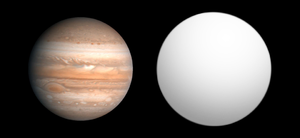
HR 8799 b est une exoplanète située à 129 années-lumière du Soleil, dans la constellation de Pégase. Elle orbite autour de HR 8799, une étoile variable de type γ Doradus de type spectral λ Bootis appartenant la séquence principale d'environ 60 millions d'années, de 1,5 fois la masse et 4,9 fois la luminosité du Soleil, au centre d'un système formé d'un disque de débris et d'au moins quatre exoplanètes massives :